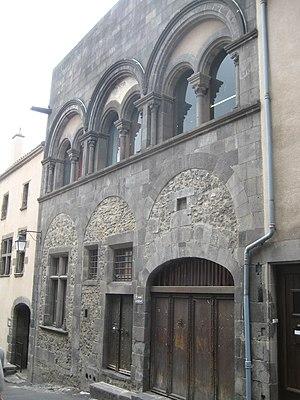
Maison de l'Éléphant, 12 rue Kléber This building is classé au titre des Monuments Historiques. It is indexed in the Base Mérimée, a database of architectural heritage maintained by the French Ministry of Culture,
Cette liste contient les objets immobiliers et mobiliers de la ville de Clermont-Ferrand classés ou inscrits aux monuments historiques.